New Orleans rhythm and blues

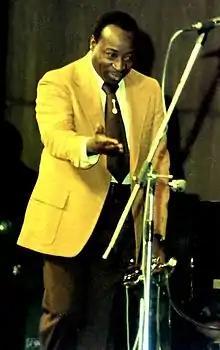
Dave Bartholomew

Dave Bartholomew was a bandleader and trumpet player. In the early stages of his career, between 1939 and 1942, he played on the SS "Capitol" riverboat with Fats Pichon. Toward the end of his residency, Pichon resigned to take a solo gig at the Old Absinthe House in New Orleans. Bartholomew took over the riverboat band until he was drafted in 1942. While serving in the army, he learned how to arrange music as a member of the 196th AGF band. Upon discovering his passion for arranging and band leading, he was eager to return to New Orleans and make a name for himself. In 1949, Bartholomew and his band recorded the hit song "Country Boy", while signed with DeLuxe. His true calling however, was to be involved with music production. He established himself as a band leader who arranged, produced, and scouted talent. During the 1950s, Bartholomew co-wrote most of the hits coming out of New Orleans.